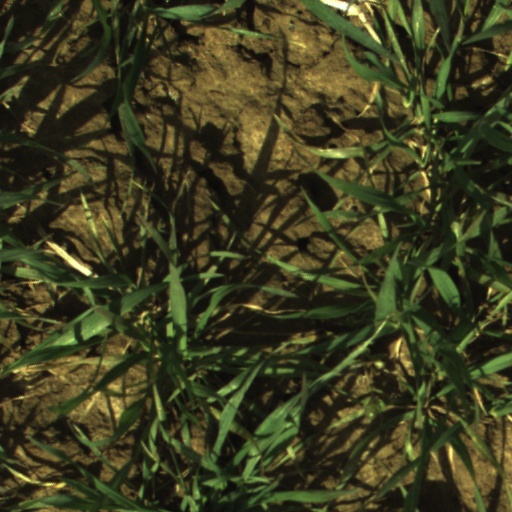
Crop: wheat